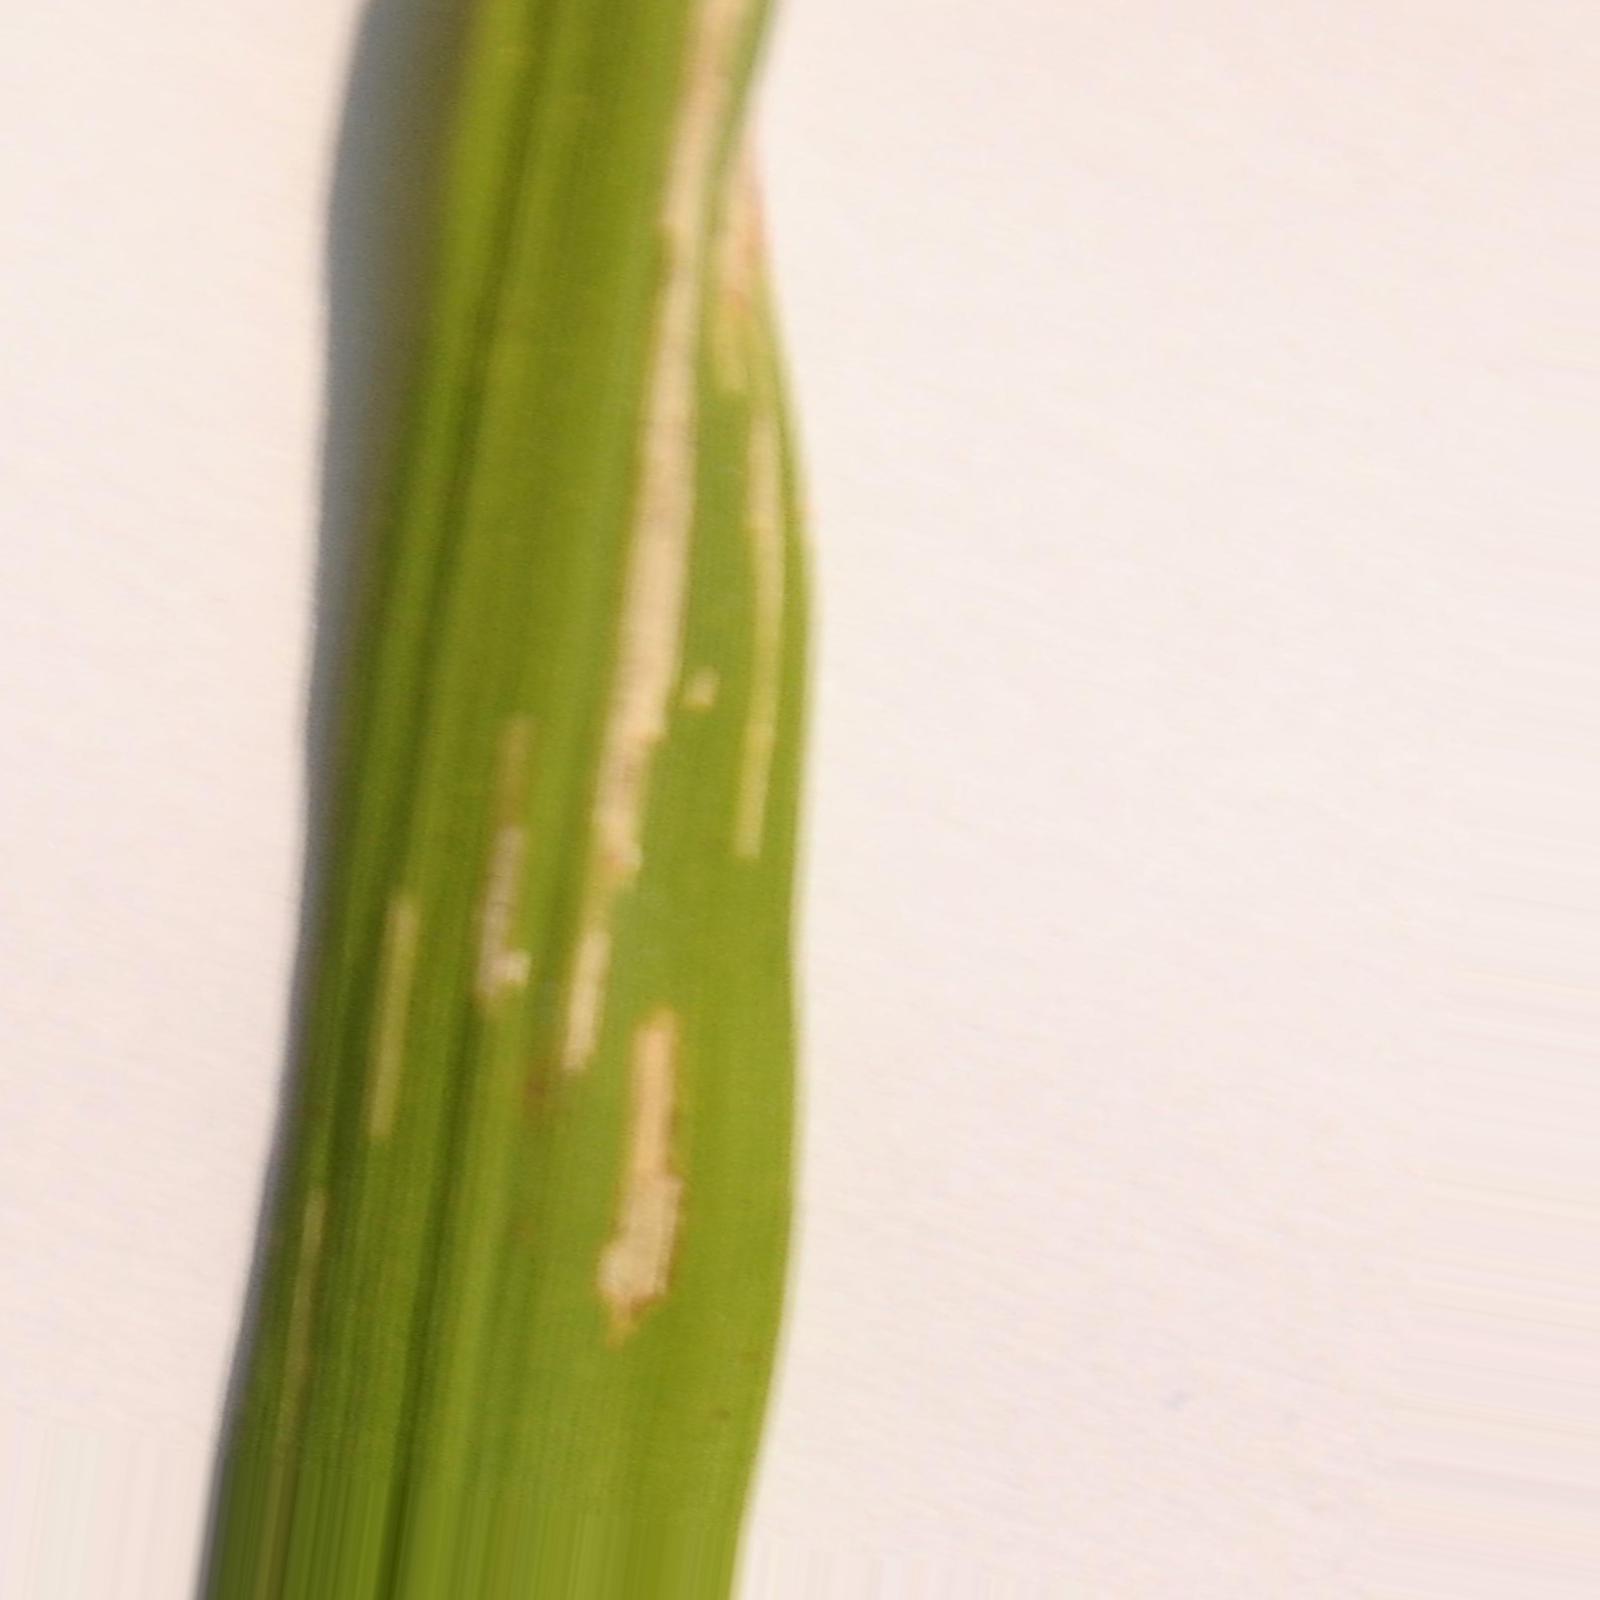
Nhãn: Bệnh Bạc lá (Bacterial leaf blight)